Donald DeFreeze

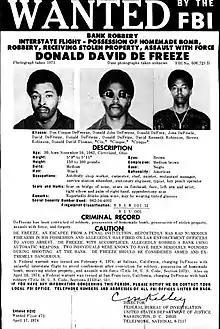
An FBI wanted poster for DeFreeze from April 1974

DeFreeze escaped from Soledad Prison on March 5, 1973. He made his way over to Oakland, California, where he was hidden by white friends from the Vacaville BCA. He was taken to the house of Patricia "Mizmoon" Soltysik, with whom he lived for several months. Through Soltysik, DeFreeze met Camilla Hall, a white Berkeley artist and former social worker. The two women had an established lesbian relationship, and DeFreeze eventually had relations with each of them. Later he was also sexually involved with SLA member Emily Harris, after she and her husband William decided to have an open marriage.